Nintendo video game consoles

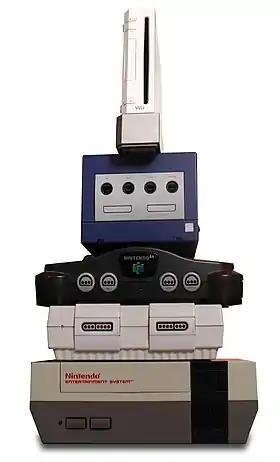
A size comparison of the (top to bottom) Wii (2006), GameCube (2001), Nintendo 64 (1996), North American SNES (1991) and the NES outside of Japan (1985)

The Japanese multinational consumer electronics company Nintendo has developed seven home video game consoles and multiple portable consoles for use with external media, as well as dedicated consoles and other hardware for their consoles. , Nintendo has sold over 861.15 million hardware units.